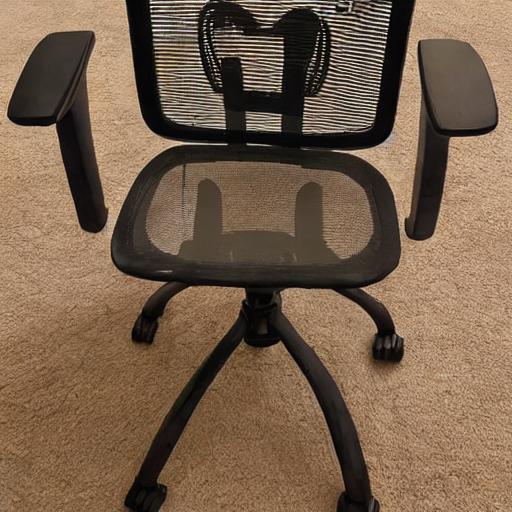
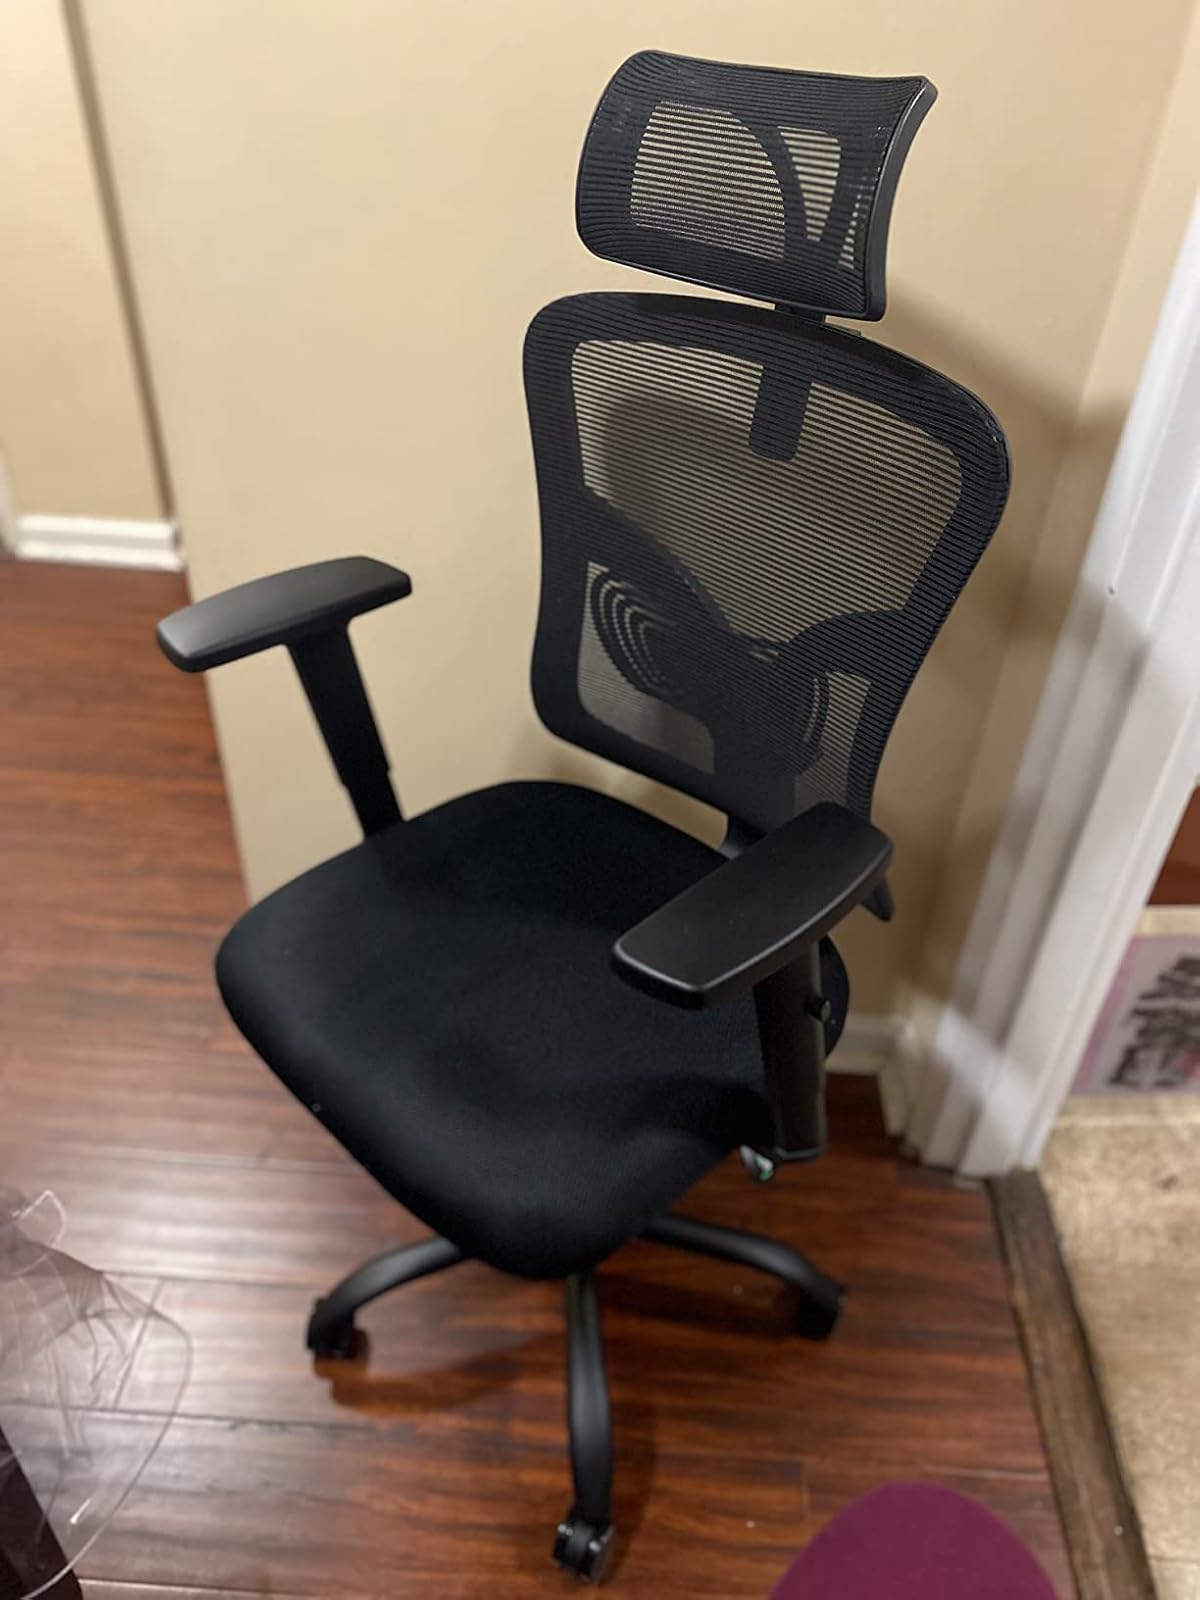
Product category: items_chair
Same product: no